A Space for the Unbound

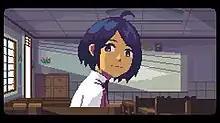
Screenshot of the game featuring Raya, a short-haired high school student, sitting on a classroom chair, facing sideways, and looking toward the player.

"A Space for the Unbound" is a two-dimensional side-scrolling video game. The player controls Atma, an Indonesian student. His girlfriend is Raya; both are soon going to graduate from high school. Throughout the game, the player can move left or right and can interact with people, objects, and animals by directing Atma to walk or run toward them. Most of the game is at a slow pace and involves exploring the town, talking with people, and picking up objects to move them through point-and-click gameplay to solve puzzles. The game features minigames such as practicing kick-ups, dodging falling objects with button inputs, and fighting minigames that involve pressing a sequence of buttons in a time limit to attack and timed button presses to block attacks. Various game sections involve stealth mechanics and cross-examination scenes similar to Ace Attorney. The game also features cats, which the player can pet and name.